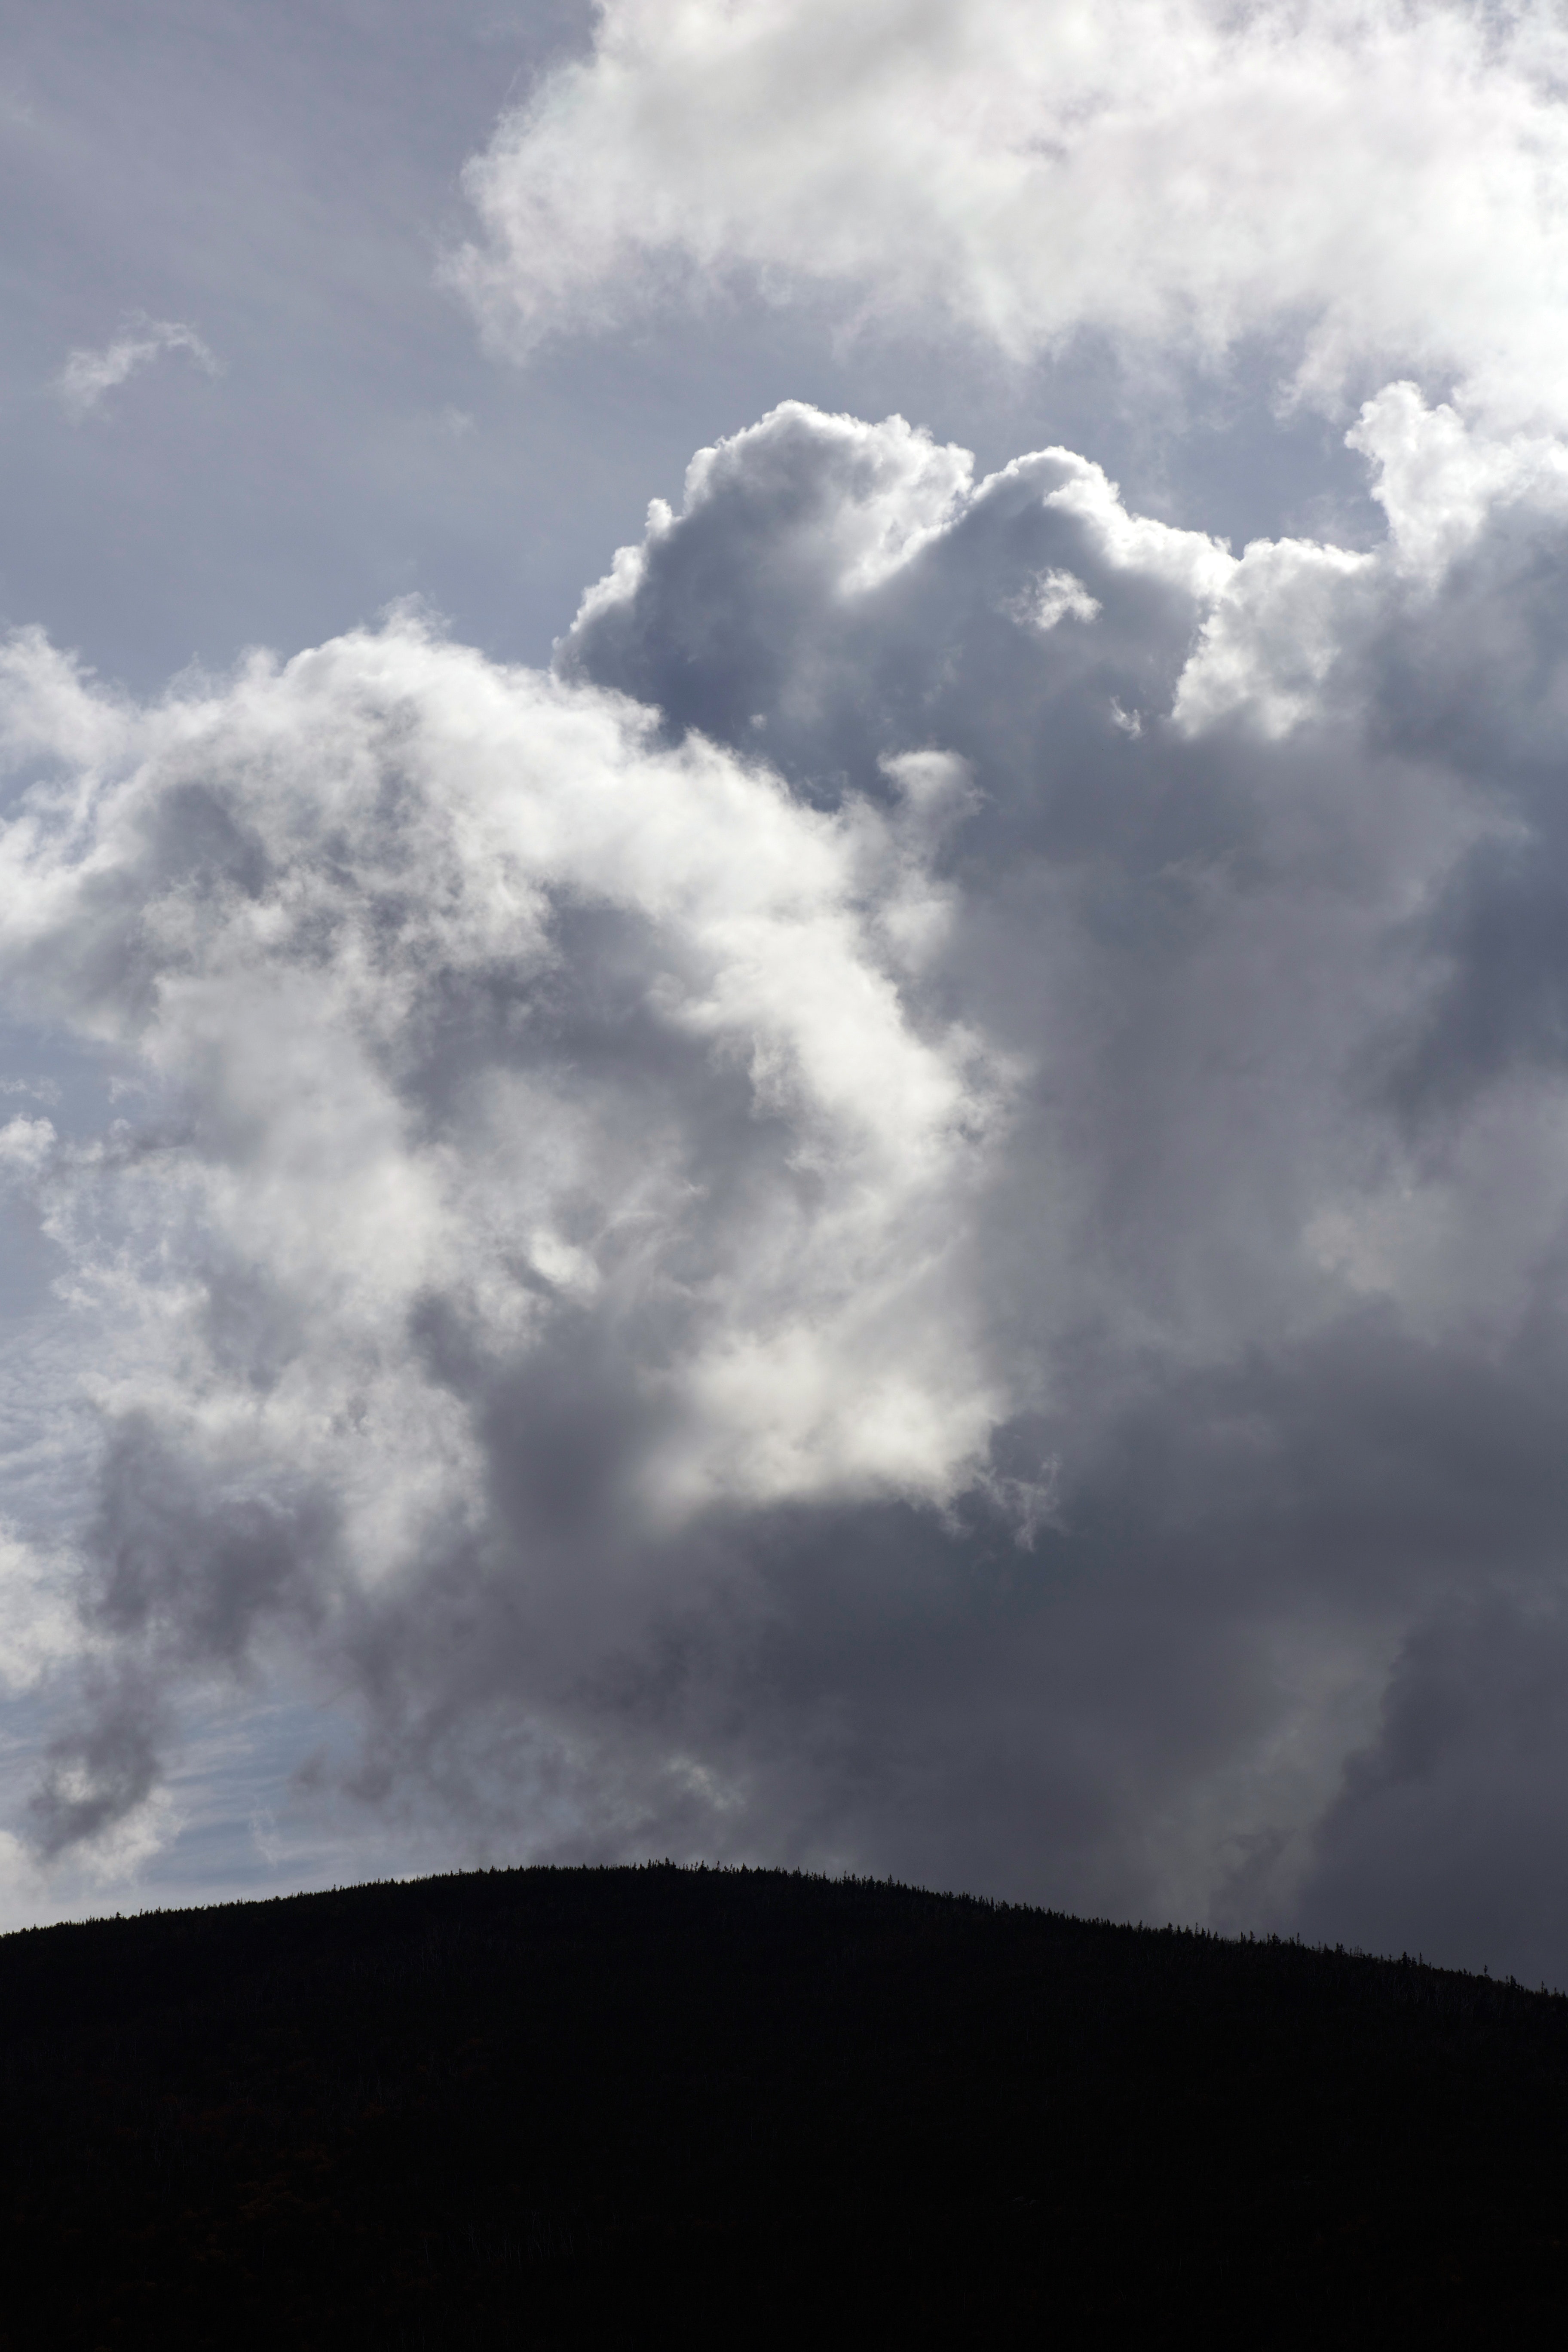
sky, cloud, cumulus, white, daytime, blue, atmosphere, atmospheric phenomenon, meteorological phenomenon, highland, tree, sunlight, geological phenomenon, landscape, hill, photography, horizon, mountain, black and white